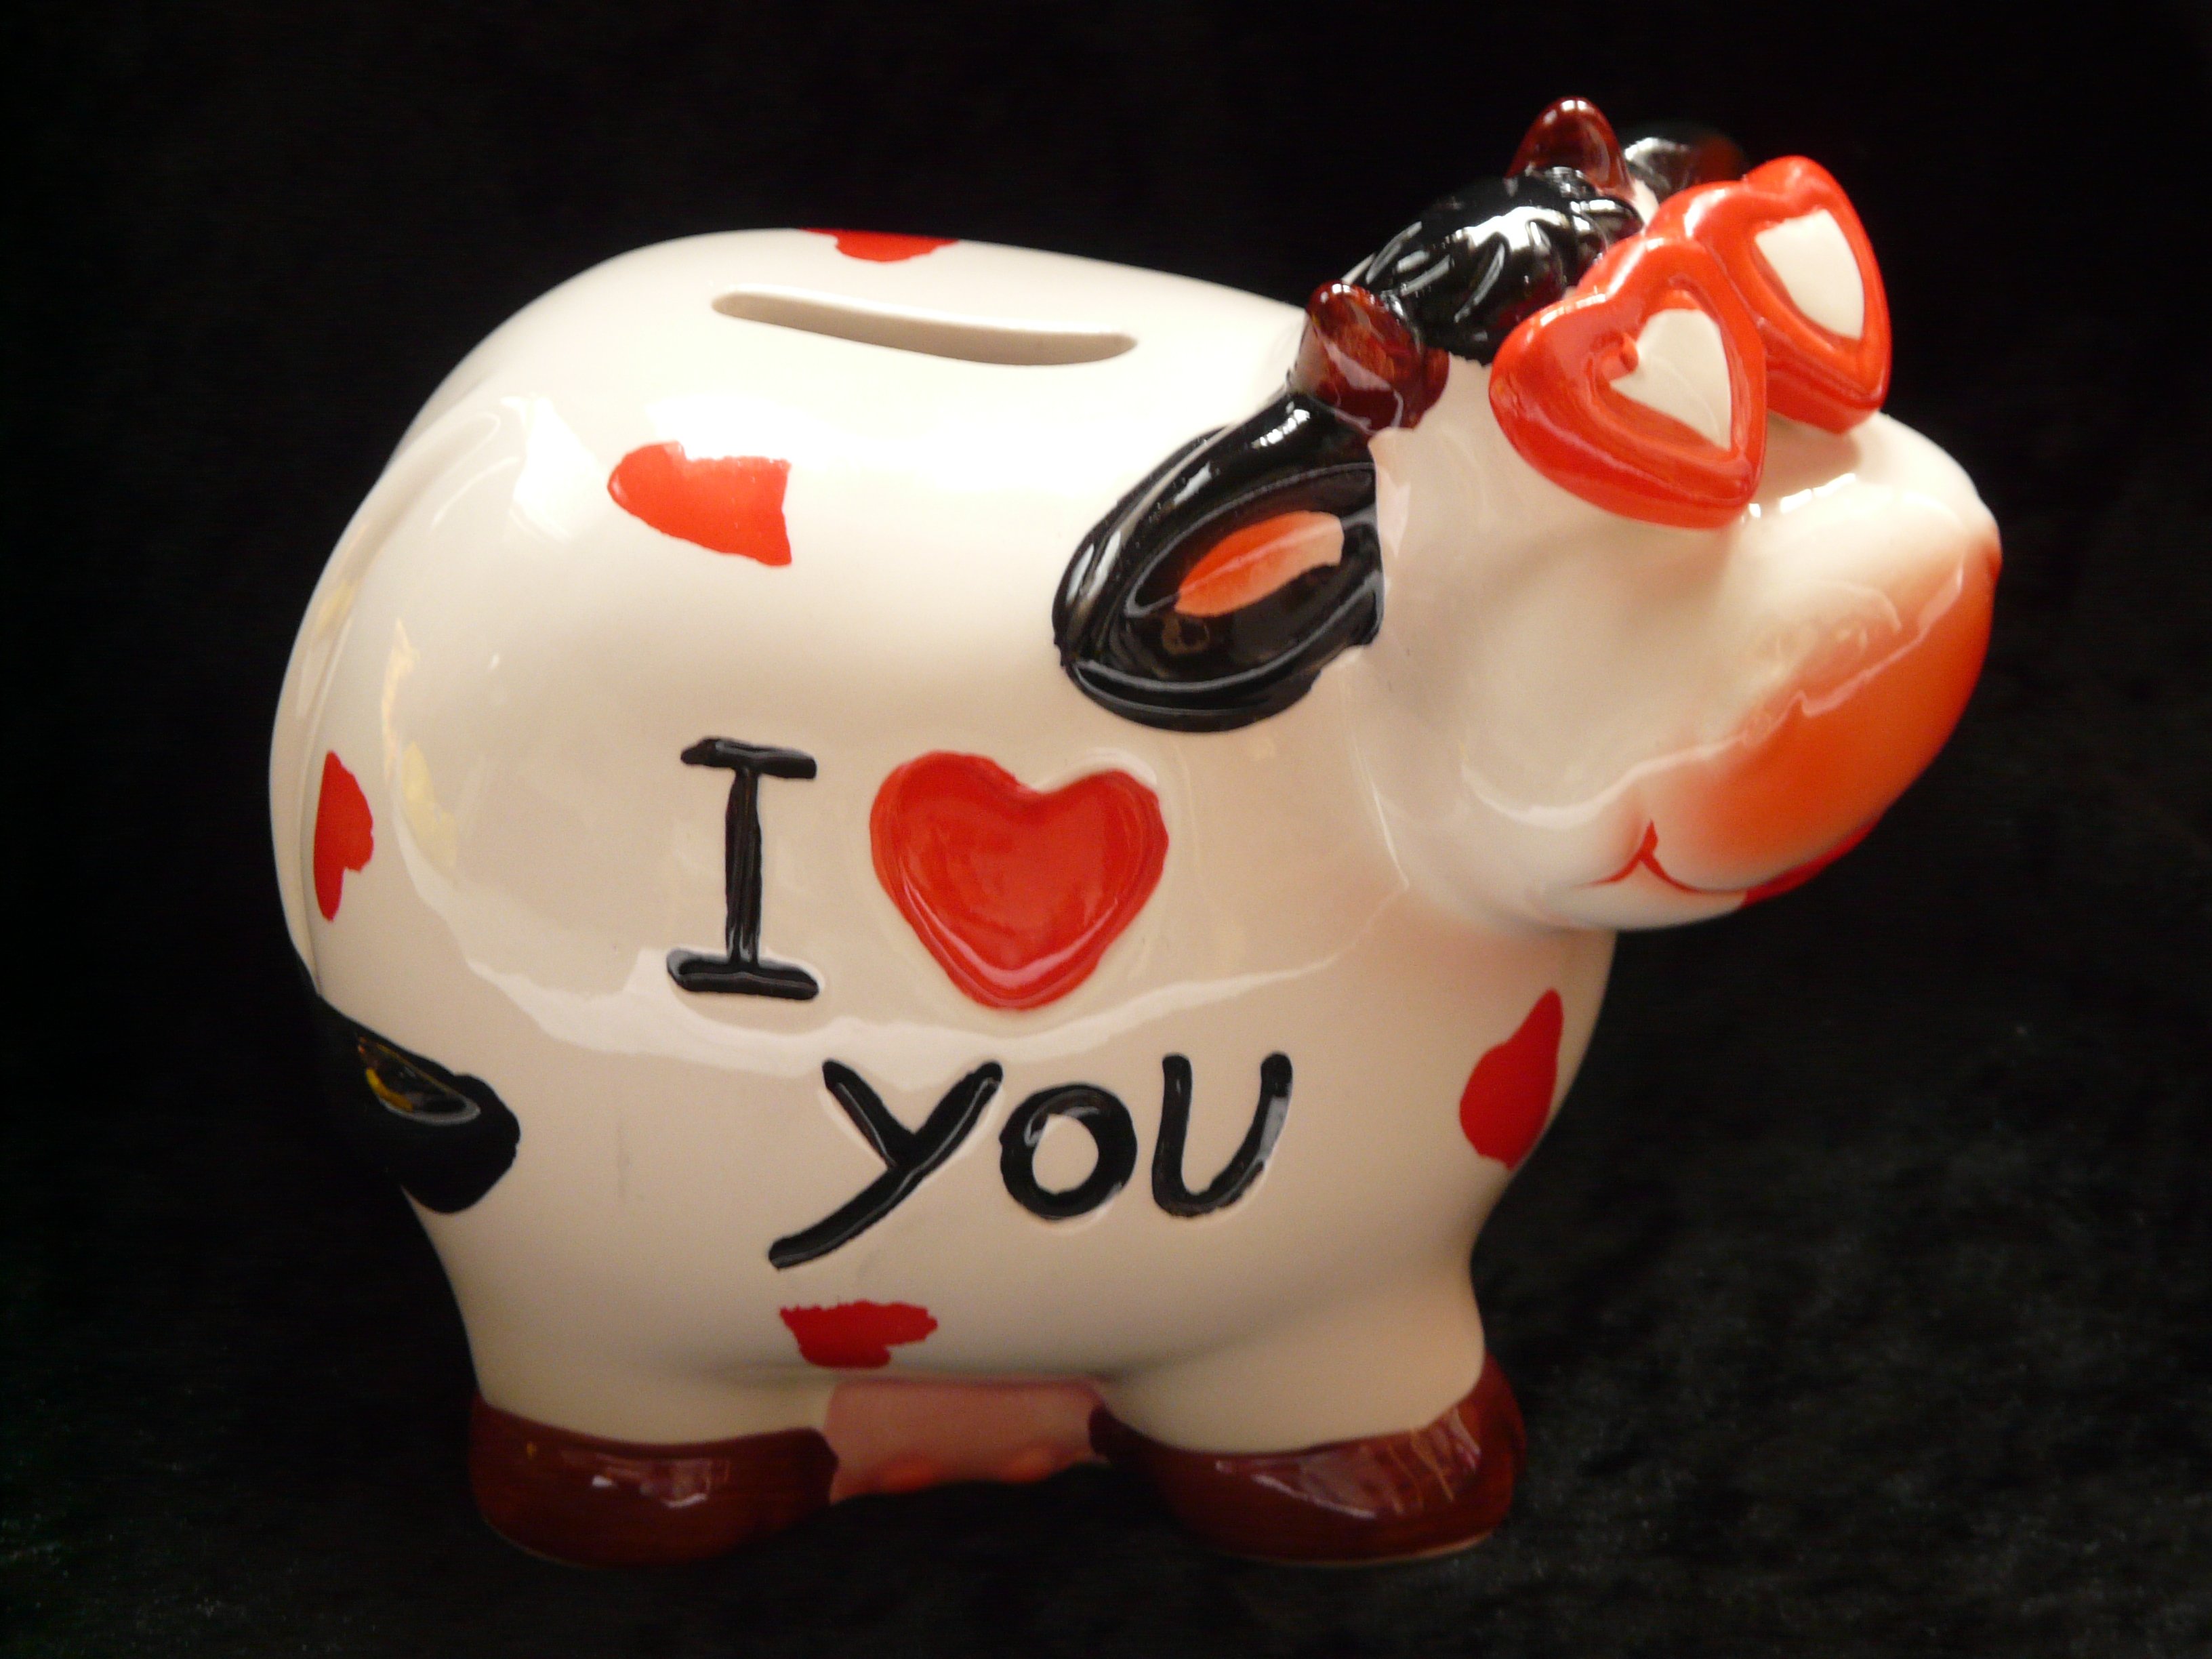
love, heart, cow, red, ceramic, money, toy, cool, glasses, figurine, funny, piggy bank, save, slot, savings bank